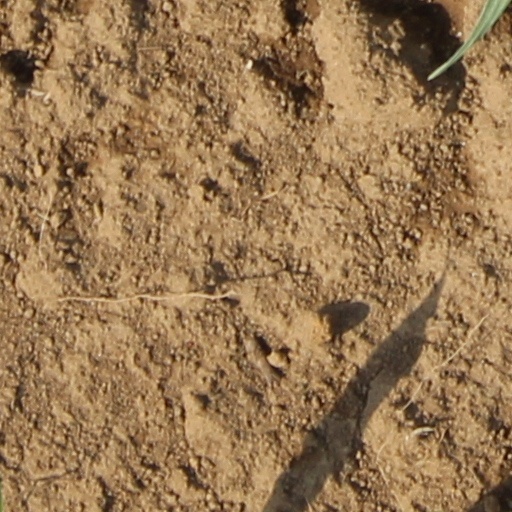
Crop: wheat